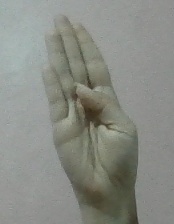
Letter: kaaf